List of people pardoned or granted clemency by the president of the United States

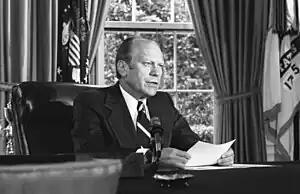
President Gerald Ford announcing his decision to pardon former president Richard Nixon, September 8, 1974, in an Oval Office address to the nation

This is a partial list of people pardoned or granted clemency by the president of the United States. The plenary power to grant a pardon or a reprieve is granted to the president by of the Constitution; the only limits mentioned in the Constitution are that pardons are limited to federal offenses, and that they cannot affect an impeachment process: "The president shall ... have power to grant reprieves and pardons for offenses against the United States, except in cases of impeachment".